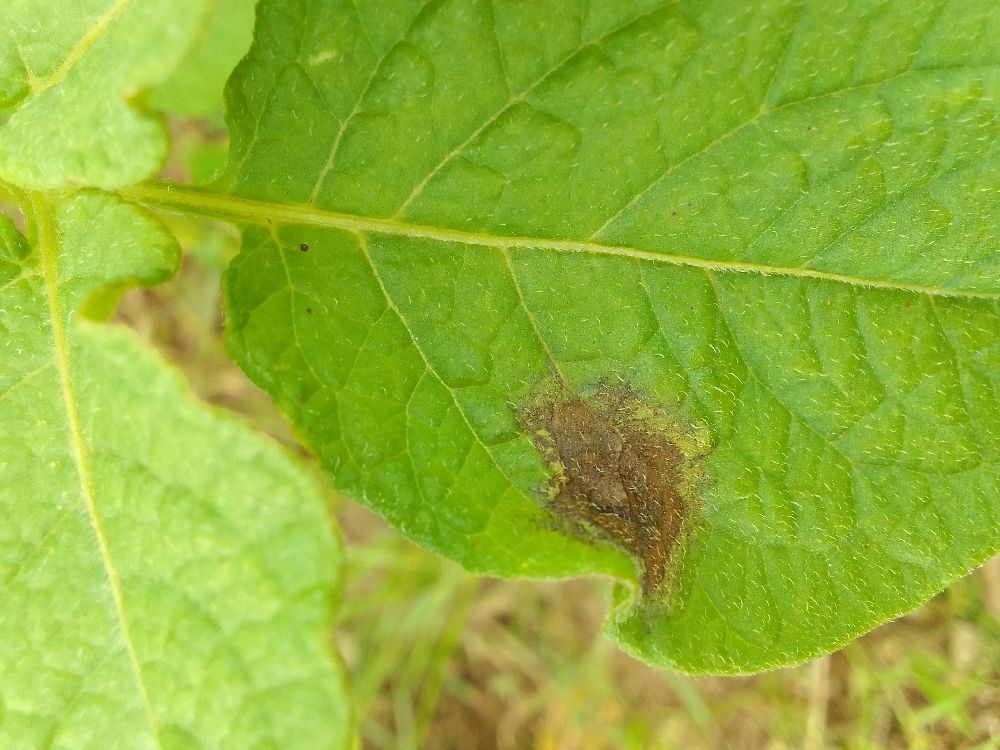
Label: Late blight